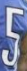
Number: 5